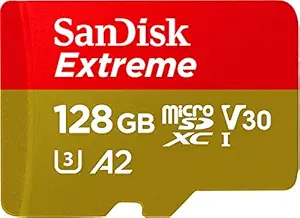
SanDisk Extreme microSD UHS I Card 128GB for 4K Video on Smartphones
Category: Electronics
Price: 1329 (list price: 2900)
Rating: 4.5 (19,624 ratings)
About this product: Save time with card offload speeds of up to 190MB/s* powered by SanDisk QuickFlow Technology [128GB-1TB] (up to 170MB/s* for 64GB)|4K UHD-ready with UHS Speed Class 3 (U3) and Video Speed Class 30 (V30)|Rated A2 for faster loading and in-app performance|Capture fast-action photos or shoot 4K UHD video2 with write speeds of up to 90MB/s.* The SanDisk Extreme microSDXC UHS-I Card lets you shoot more, fast.|Built for and tested in harsh conditions: temperature-proof, waterproof, shockproof and X-ray proof